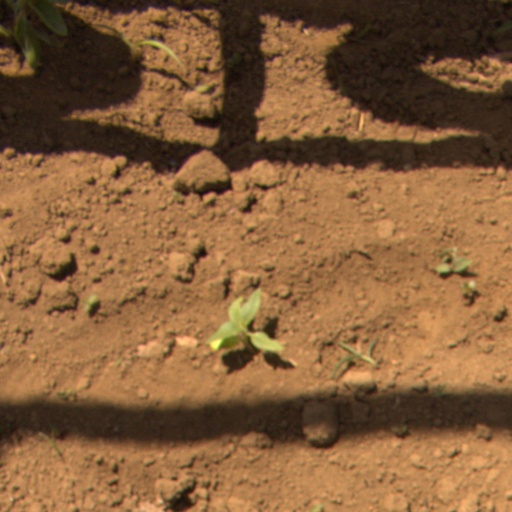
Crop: Jerusalem artichoke